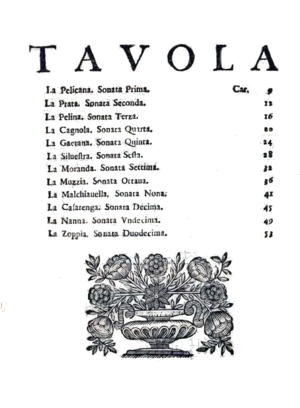
Table des douze Sonate a due istromenti… opus 55 de Maurizio Cazzati, publiées à Bologne en 1670.
Maurizio Cazzati, né en mars 1616 à Luzzara et mort le 28 septembre 1678 à Mantoue, est un organiste et un prolifique compositeur italien du XVIIᵉ siècle. Sa musique instrumentale marque de façon décisive l’école de Bologne, dont il est le fondateur.